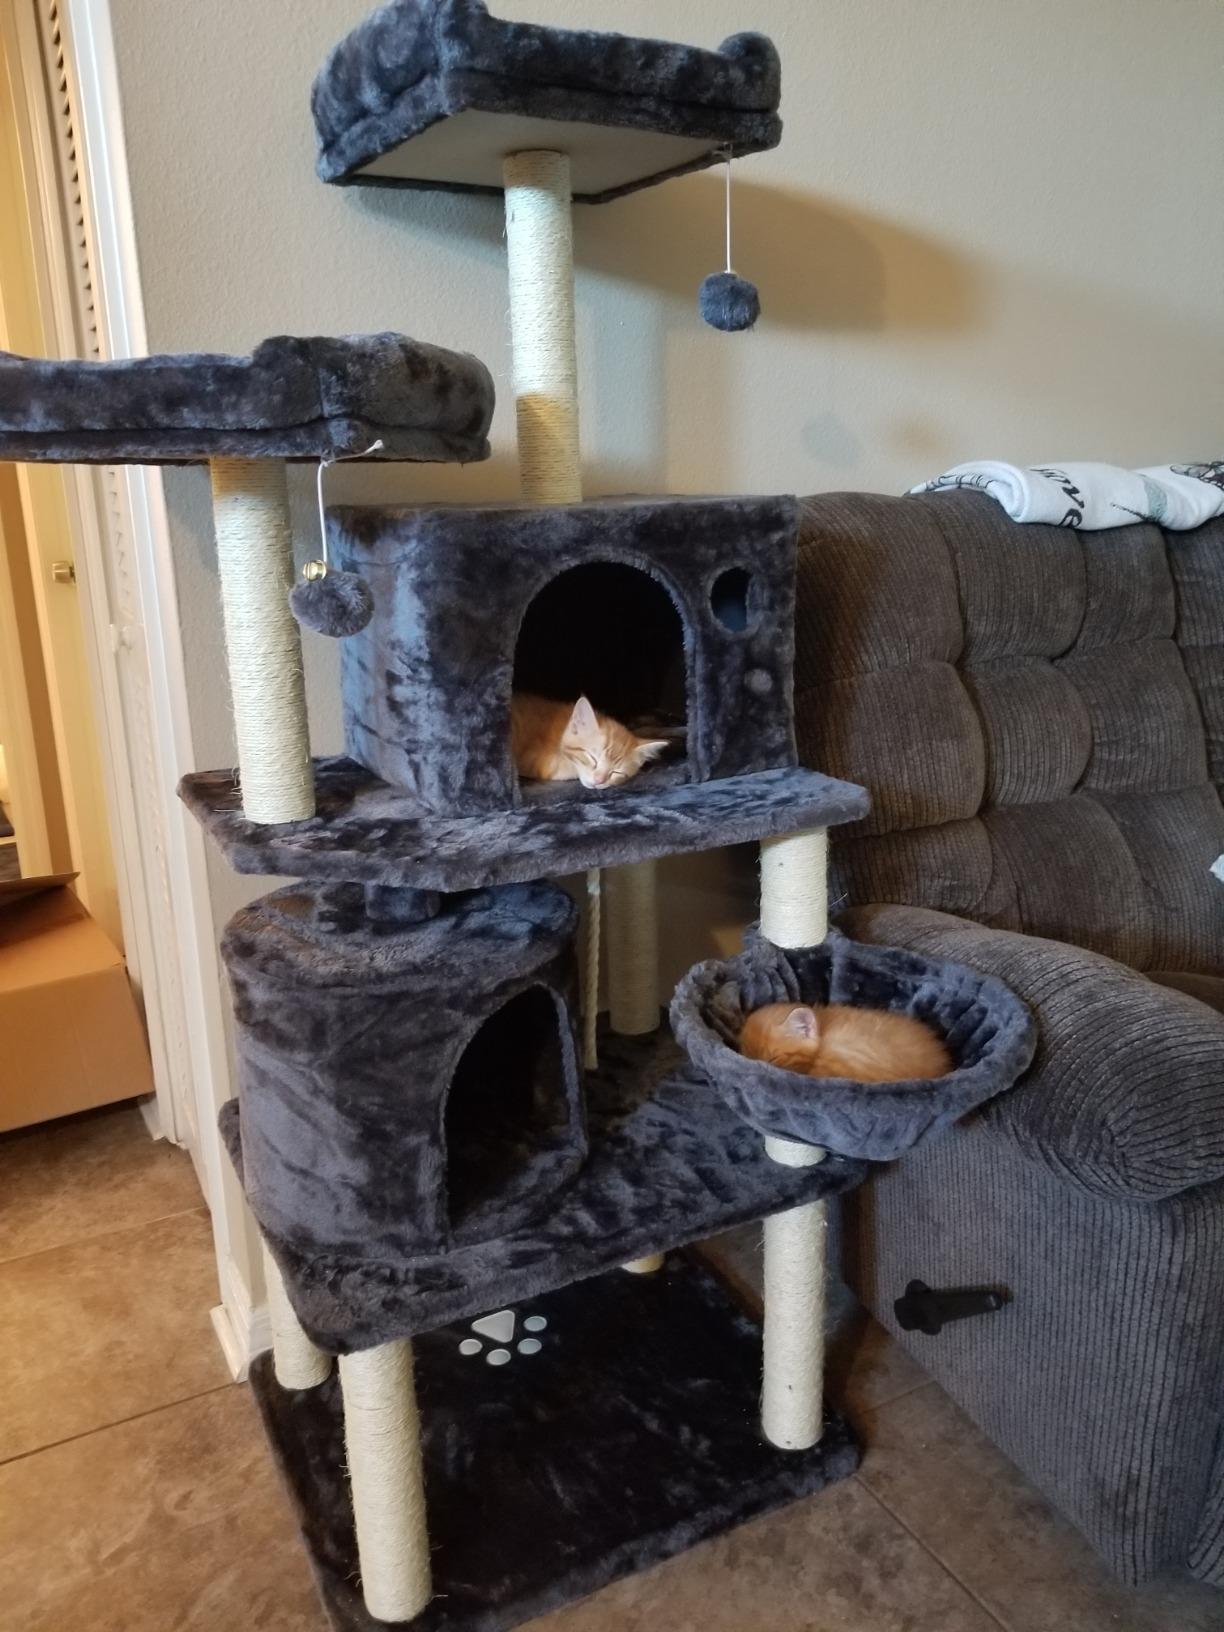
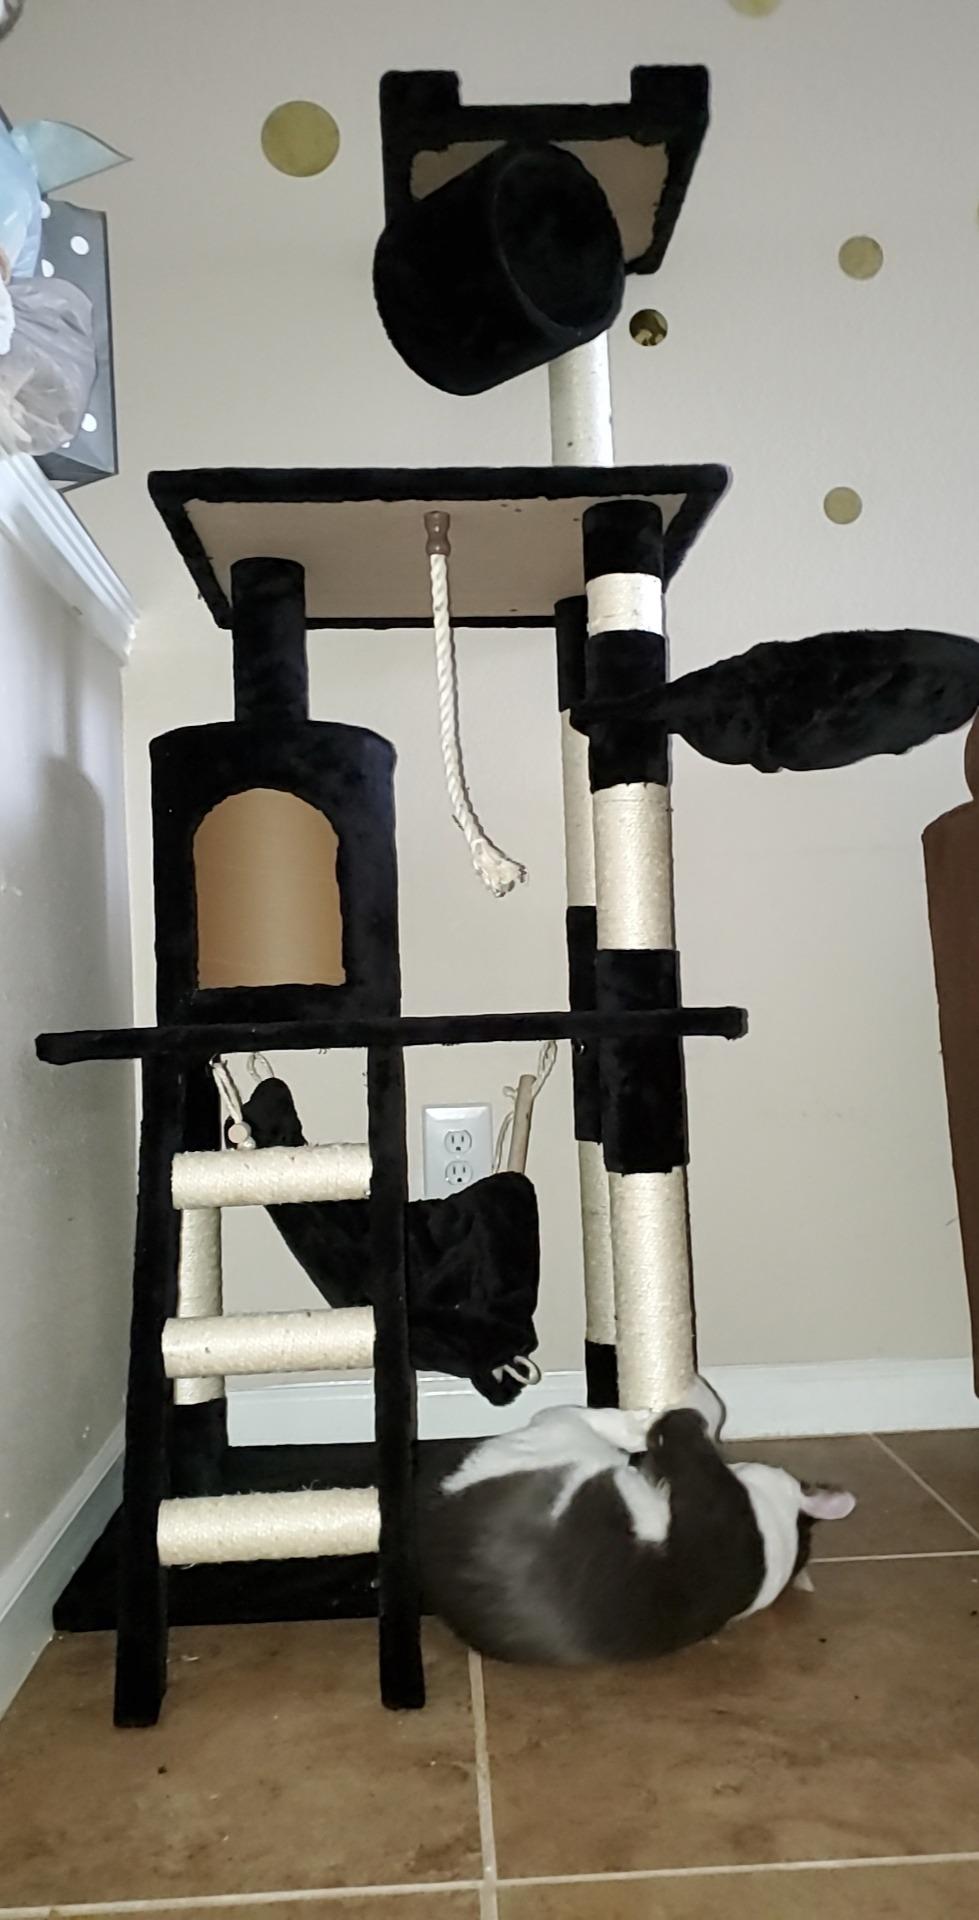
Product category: items_cat tree
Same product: no